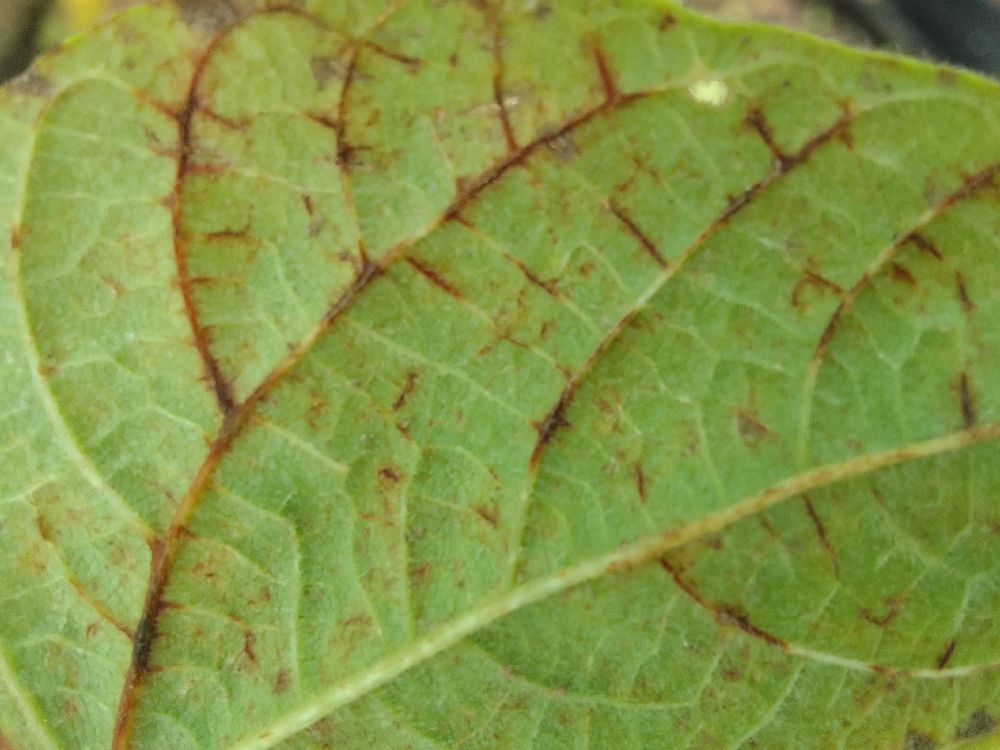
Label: anthracnose